Sir Edward Seymour, 1st Baronet

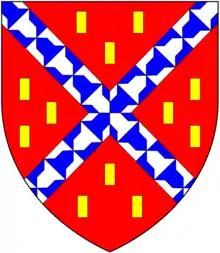
Arms of Champernowne: "Gules, a saltire vair between twelve billets or"

At the age of 13 on 19 September 1576 he married Elizabeth Champernowne, having been betrothed to her for about ten years. She was a daughter of Sir Arthur Champernowne (died 1578) of Dartington, Devon, Vice-Admiral of the West under Queen Elizabeth I. With her Seymour had children including: